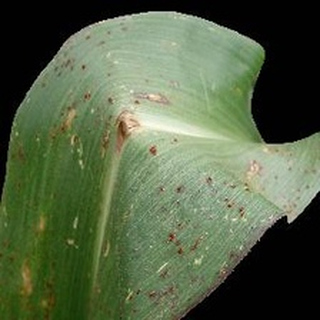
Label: corn_common_rust